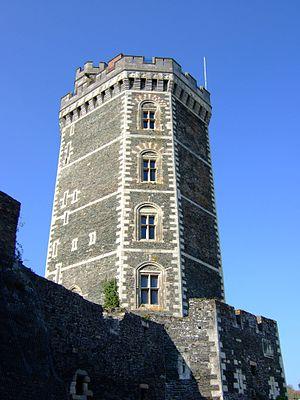
Le château d’Oudon est un ouvrage fortifié situé à Oudon, en France. Construit à la fin du XIVᵉ et au début du XVᵉ siècle, sur le site d’un ouvrage plus ancien, il a été remanié au XVIᵉ siècle, et restauré aux XIXᵉ et XXᵉ siècles.
Oudon est une commune de l'Ouest de la France, située dans le département de la Loire-Atlantique, en région Pays de la Loire.
Cet article recense les monuments historiques français classés en 1875.